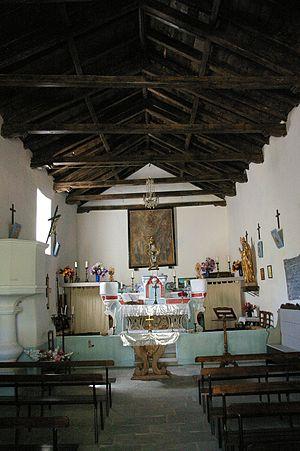
Intérieur de l'église Saint-Blaise de Poggio-Marinaccio
Poggio-Marinaccio est une commune française située dans la circonscription départementale de la Haute-Corse et le territoire de la collectivité de Corse. Le village appartient à la piève d'Ampugnani, en Castagniccia.